Fantavision (video game)

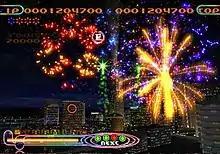
Gameplay consists of detonating captured flares. The player's score and flare chain are displayed on the top left while the collected Starmine letters and Play Meter are on the bottom left.

Power-ups periodically appear and can be captured and detonated along with an existing set of three or more normal flares. These include power-ups that can award extra points or refill the Play Meter. Another power-up appears in the form of a white star and for each one captured, the player earns a letter of the word "Starmine". After collecting all eight letters, a large glowing Starmine flare is launched onto the screen. If the player captures it and detonates it with at least three colored flares, a time-limited bonus stage is entered where a large number of fireworks appear at a rapid pace. The more flares initially detonated along with the Starmine, the longer the bonus mode lasts.